Urban champeta

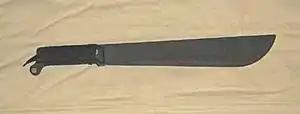
Champeta knife or machetilla.

"Champetúo" was a discriminatory name given by the high classes of society in Cartagena, referring to African descendants that lived in low-income neighborhoods. The name came about because they carried a large knife, which they called themselves the word Bantu "champeta". Charles King, a pioneer in the genre, mentioned that "Champeta is a genre that represents the identity of a community that was stigmatized by the high societies in Cartagena whose judgement was meant to submit this community to social slavery."